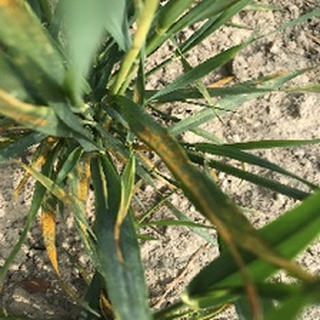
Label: wheat_yellow_rust